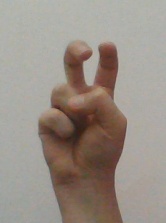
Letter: toot